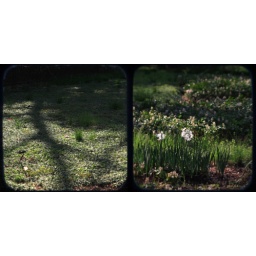
the green covered on the ground is getting deeper and deeper day by day.